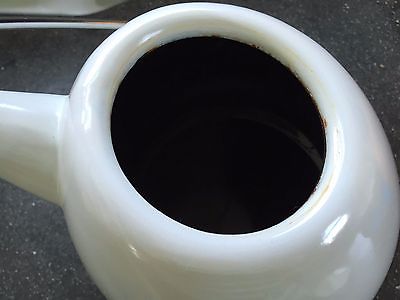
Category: kettle